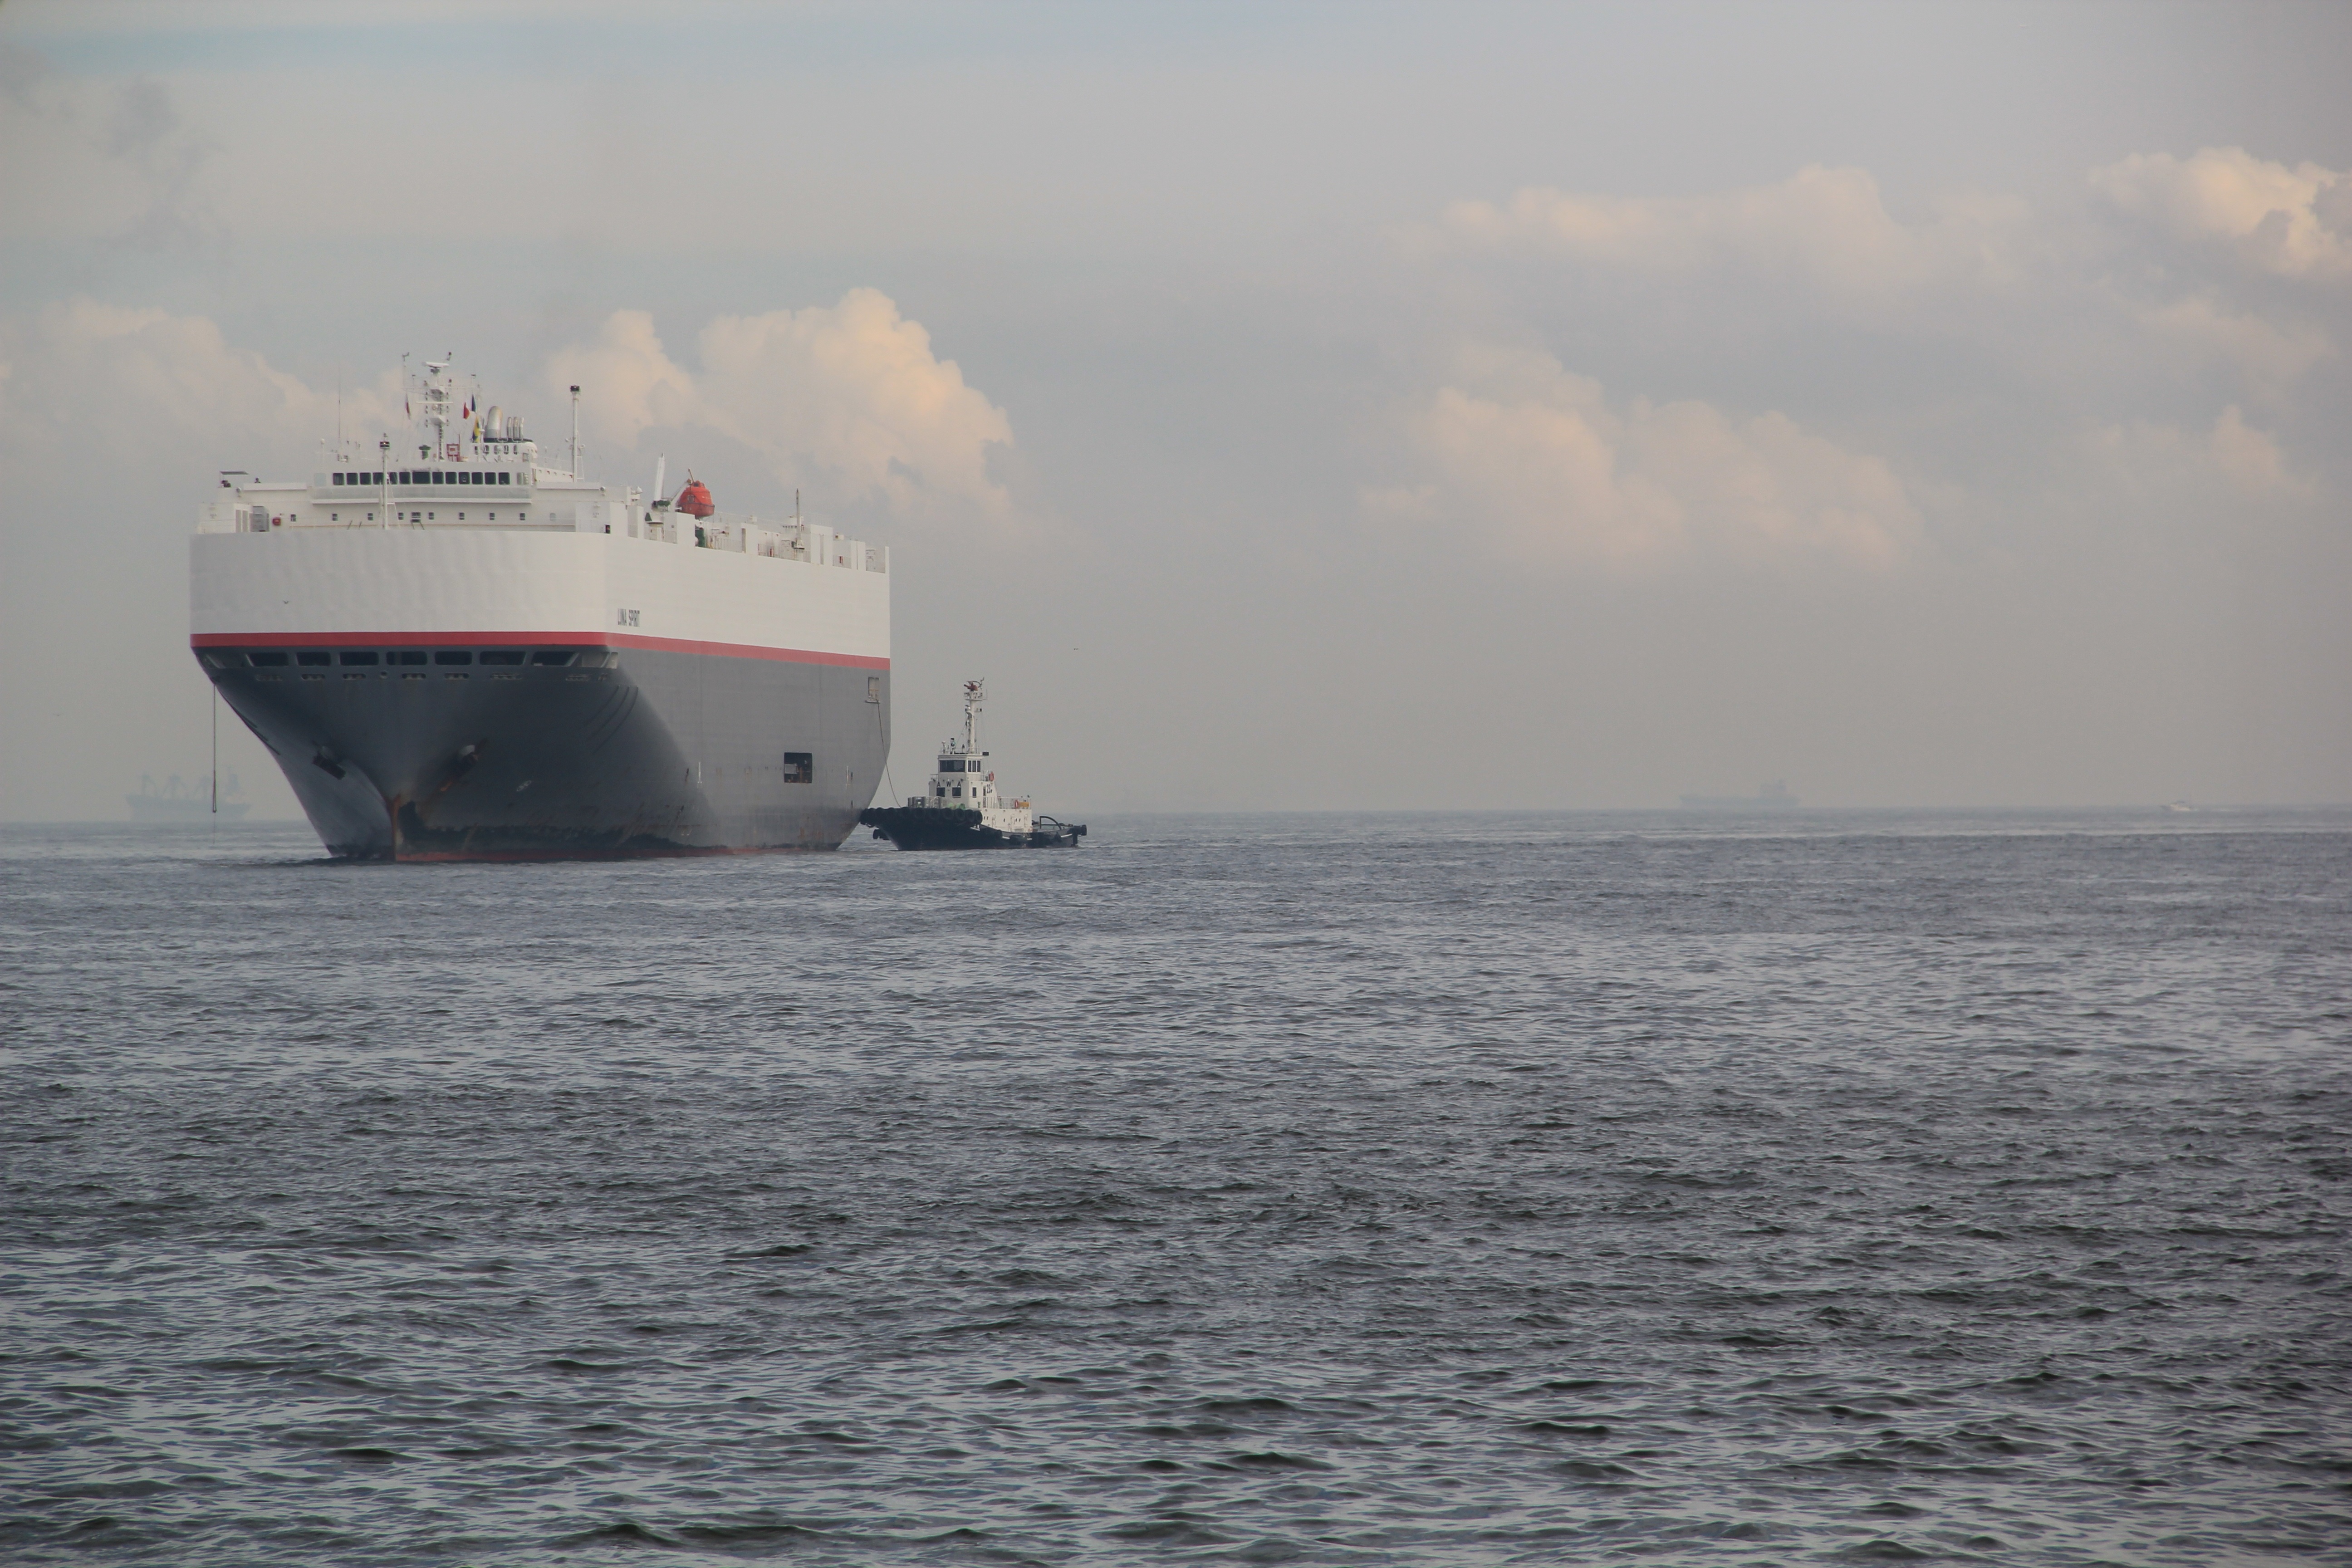
sea, coast, ocean, dock, boat, ship, transport, vessel, vehicle, harbor, industrial, port, freight, cargo ship, ferry, commercial, channel, shipping, tugboat, watercraft, tug, passenger ship, logistic, freight transport